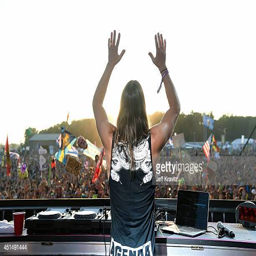
electro house artist performs during day of festival